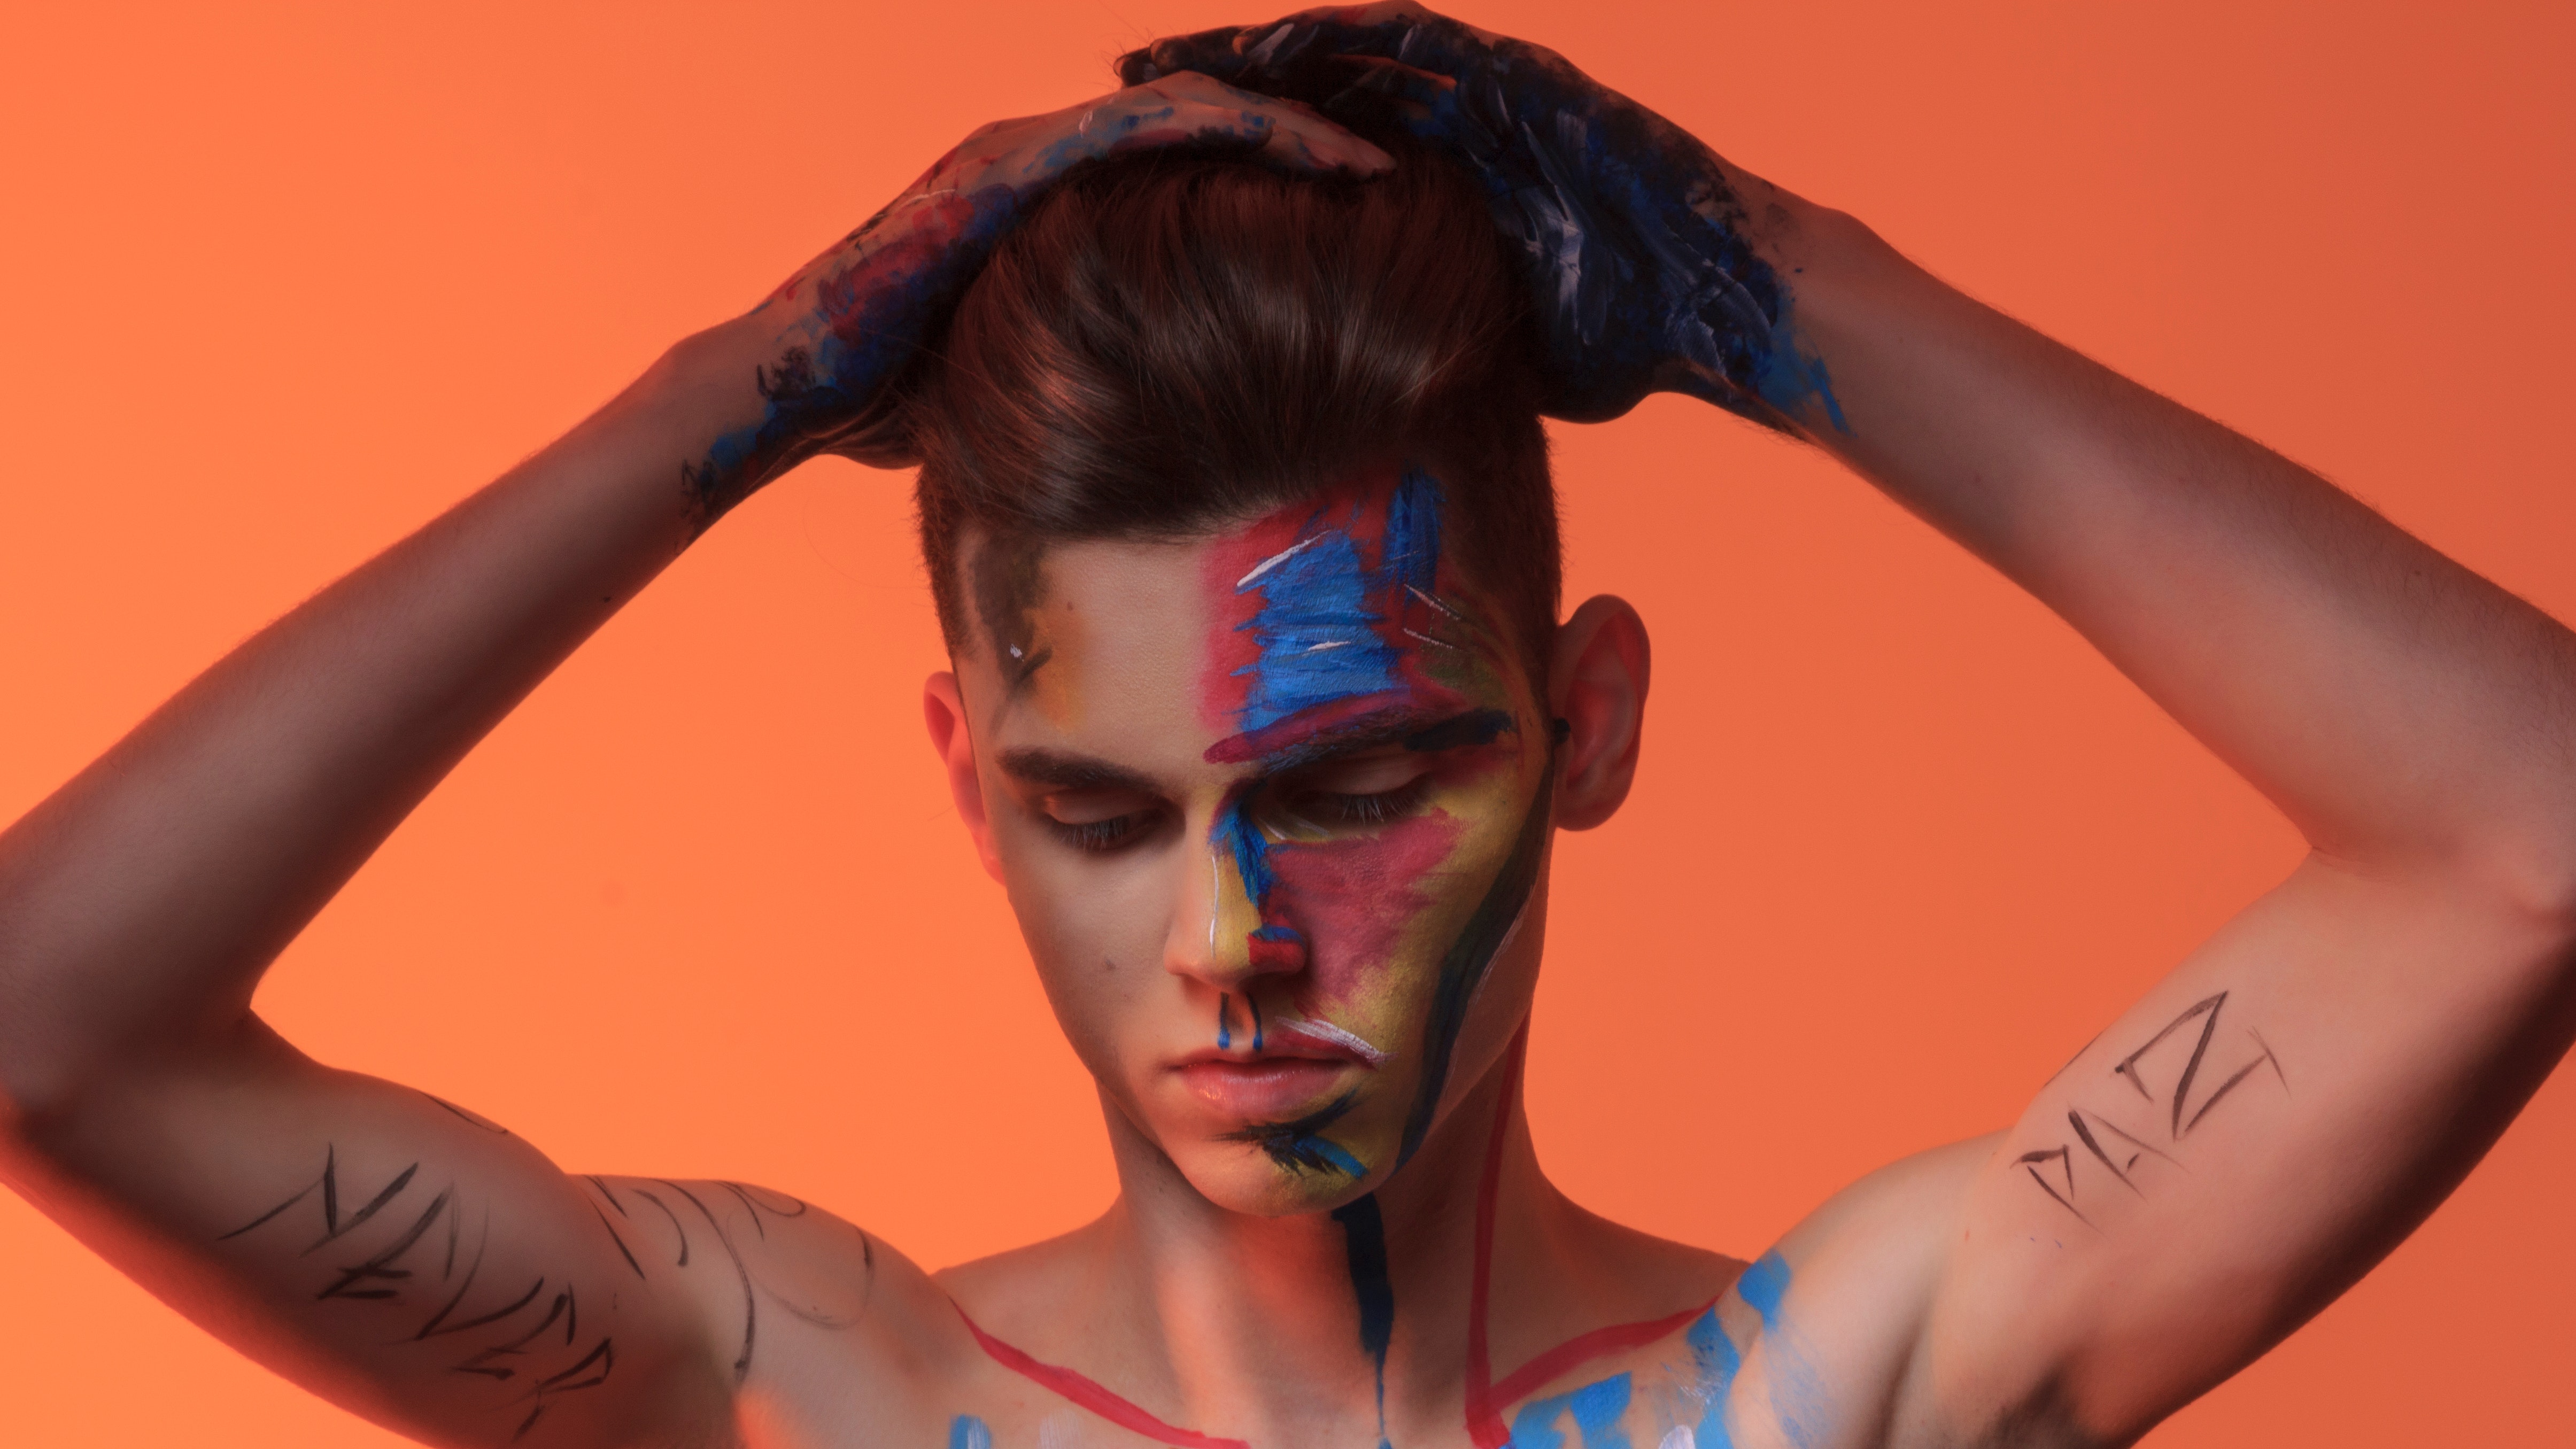
face, hair, blue, skin, forehead, eyebrow, head, beauty, hairstyle, arm, shoulder, muscle, tattoo, eye, orange, human, close up, neck, model, joint, mouth, ear, hand, flesh, Barechested, black hair, chest, photography, photo shoot, eyelash, fictional character, long hair